Cliché verre

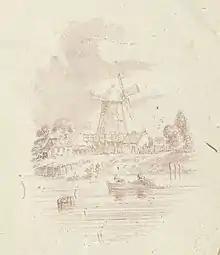
One of the earliest surviving cliché verre prints, made by Henry Fox Talbot c. 1839, but drawn by another.

The process was first invented by the English pioneer photographer Henry Fox Talbot "in the autumn of 1834, being then at Geneva" as he later wrote, when he was also developing the photogram, a contact negative process for capturing images of flat objects such as leaves. He described it to the Royal Society (of which he was a Fellow) in 1839. He made a few examples, drawn by unknown other hands but printed by himself. As he explained when sending a copy of the windmill (illustrated), his drawing was too poor; in fact it was this that had spurred him to investigate photography. Two months after this two Englishmen announced, again to the Royal Society, effectively the same process as their own invention, and there was a dispute, but in the end it was not taken to court. In 1841 it was described in the "Art of Engraving" by T.H. Fielding, and in another manual on photography by Robert Hunt, but not many people in England seem to have used the process, then or later.